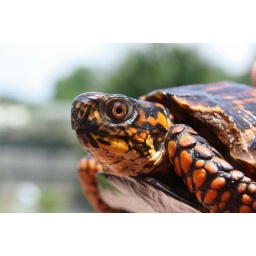
the litte turtle was hit by a car, stacy took him home to keep him safe. 5/24/9